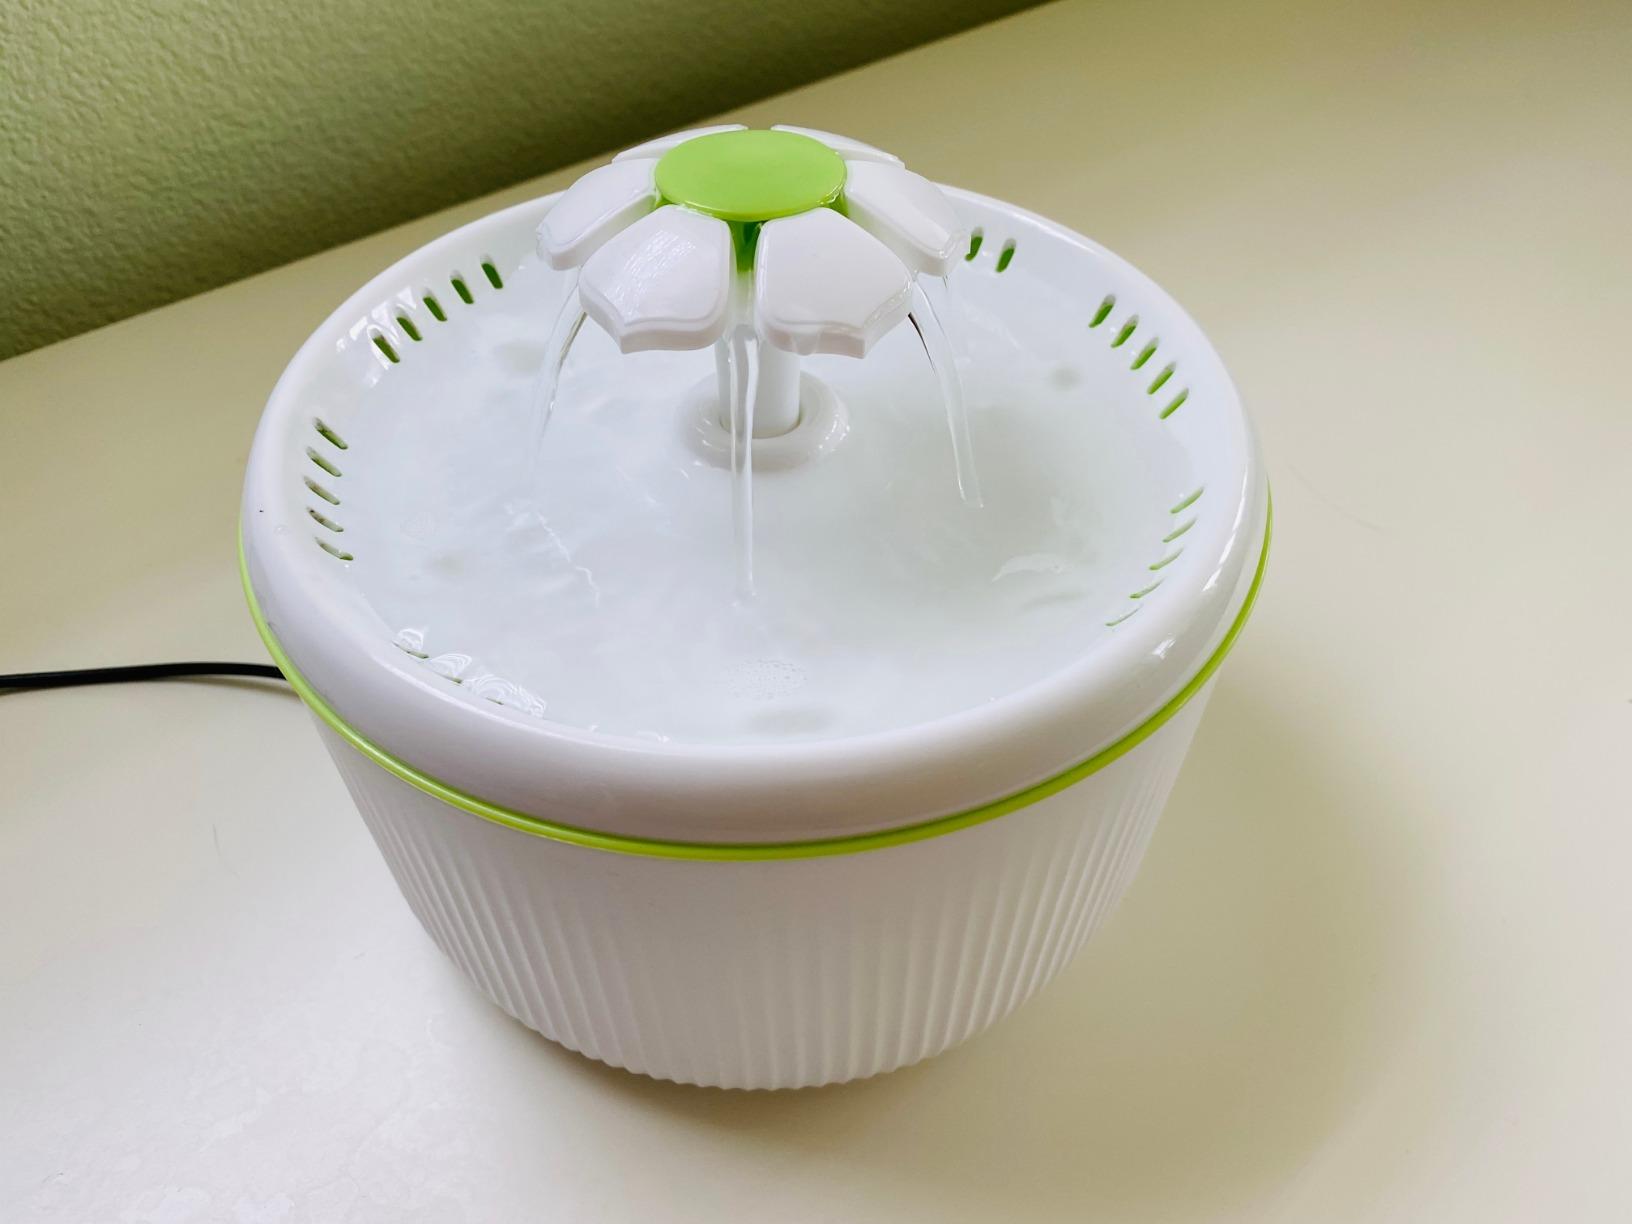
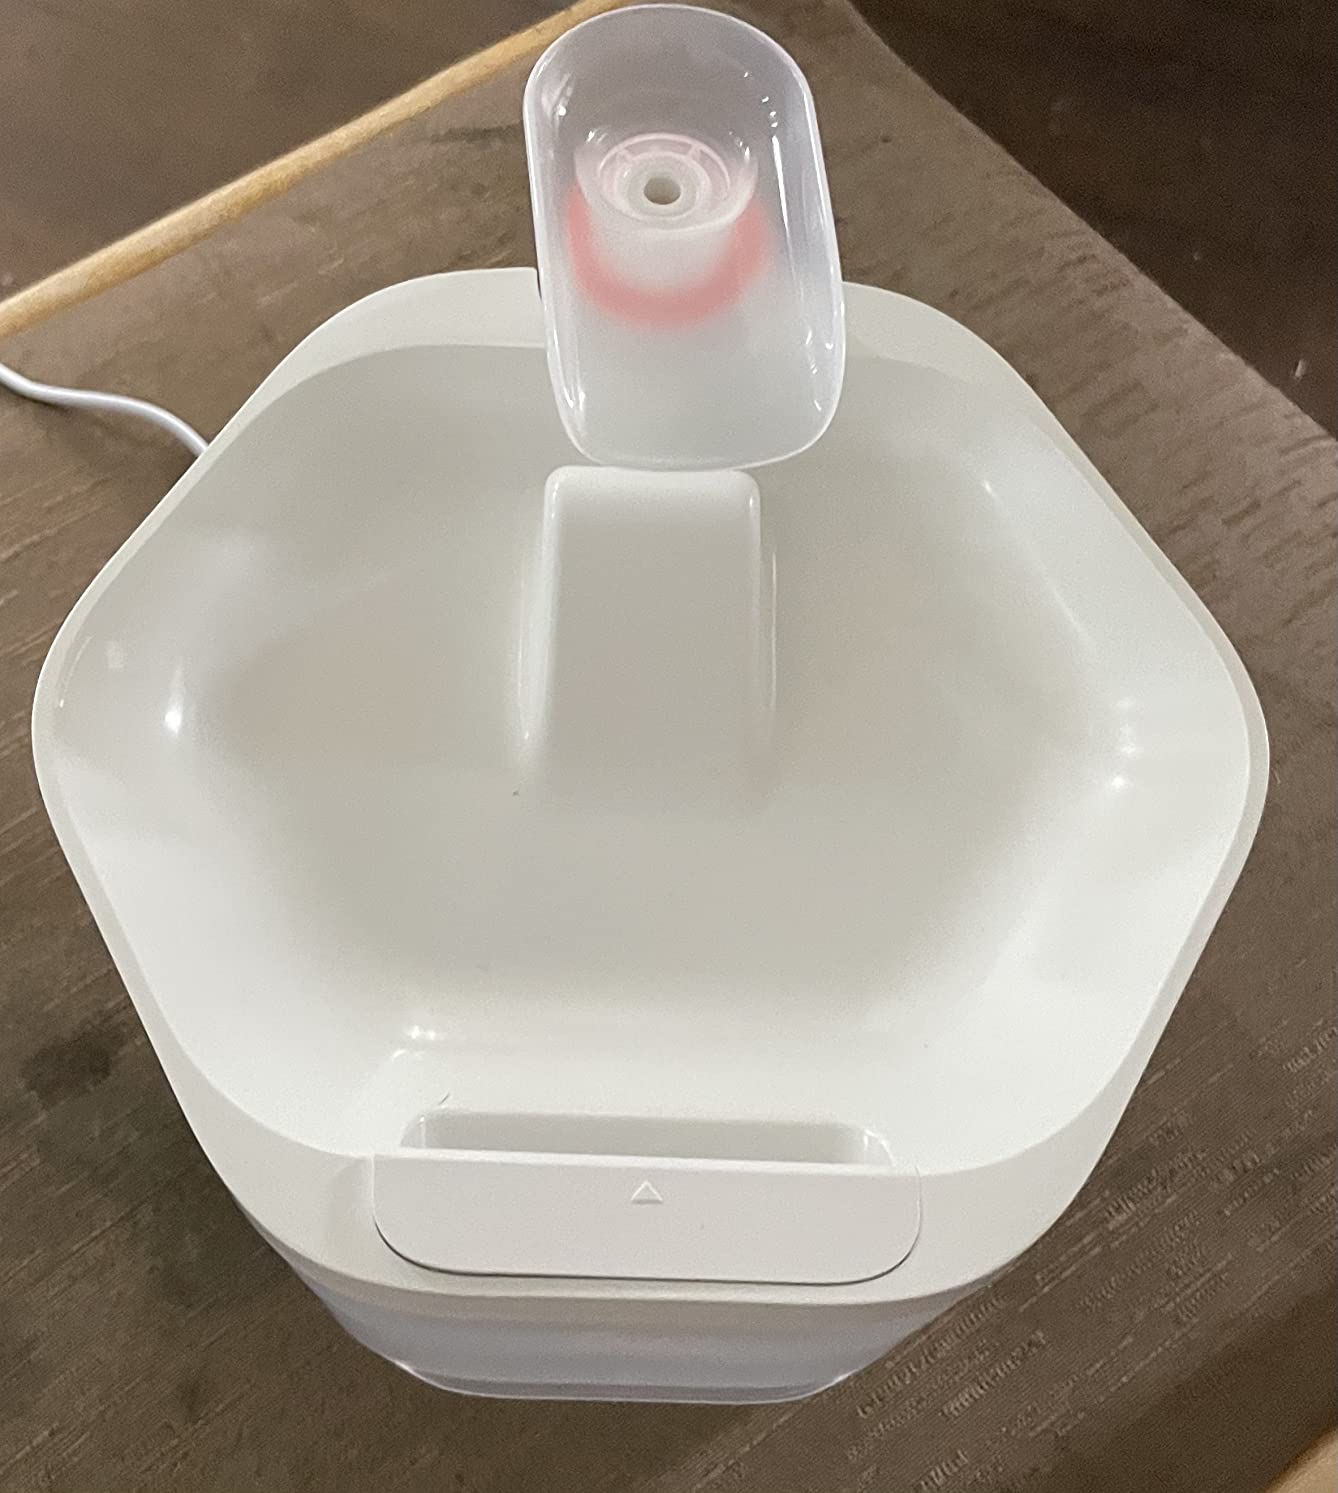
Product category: items_bowl
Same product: no